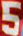
Number: 5